Franz von Lenbach

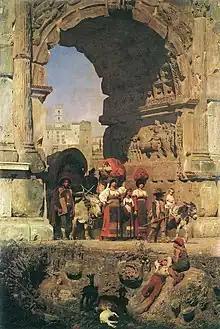
"The Triumphal Arch of Titus in Rome", 1860

Some of Lenbach's paintings are now in national collections in the United Kingdom, including portraits by Lenbach of Bismarck and Gladstone in the National Galleries of Scotland and another of Gladstone in the Palace of Westminster. Others are in the Frye Art Museum in Seattle, Washington.